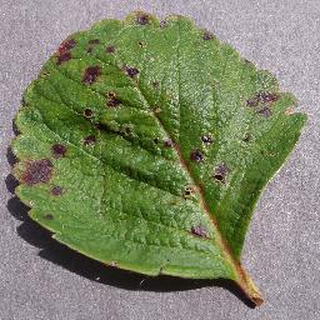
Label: strawberry_leaf_scorch